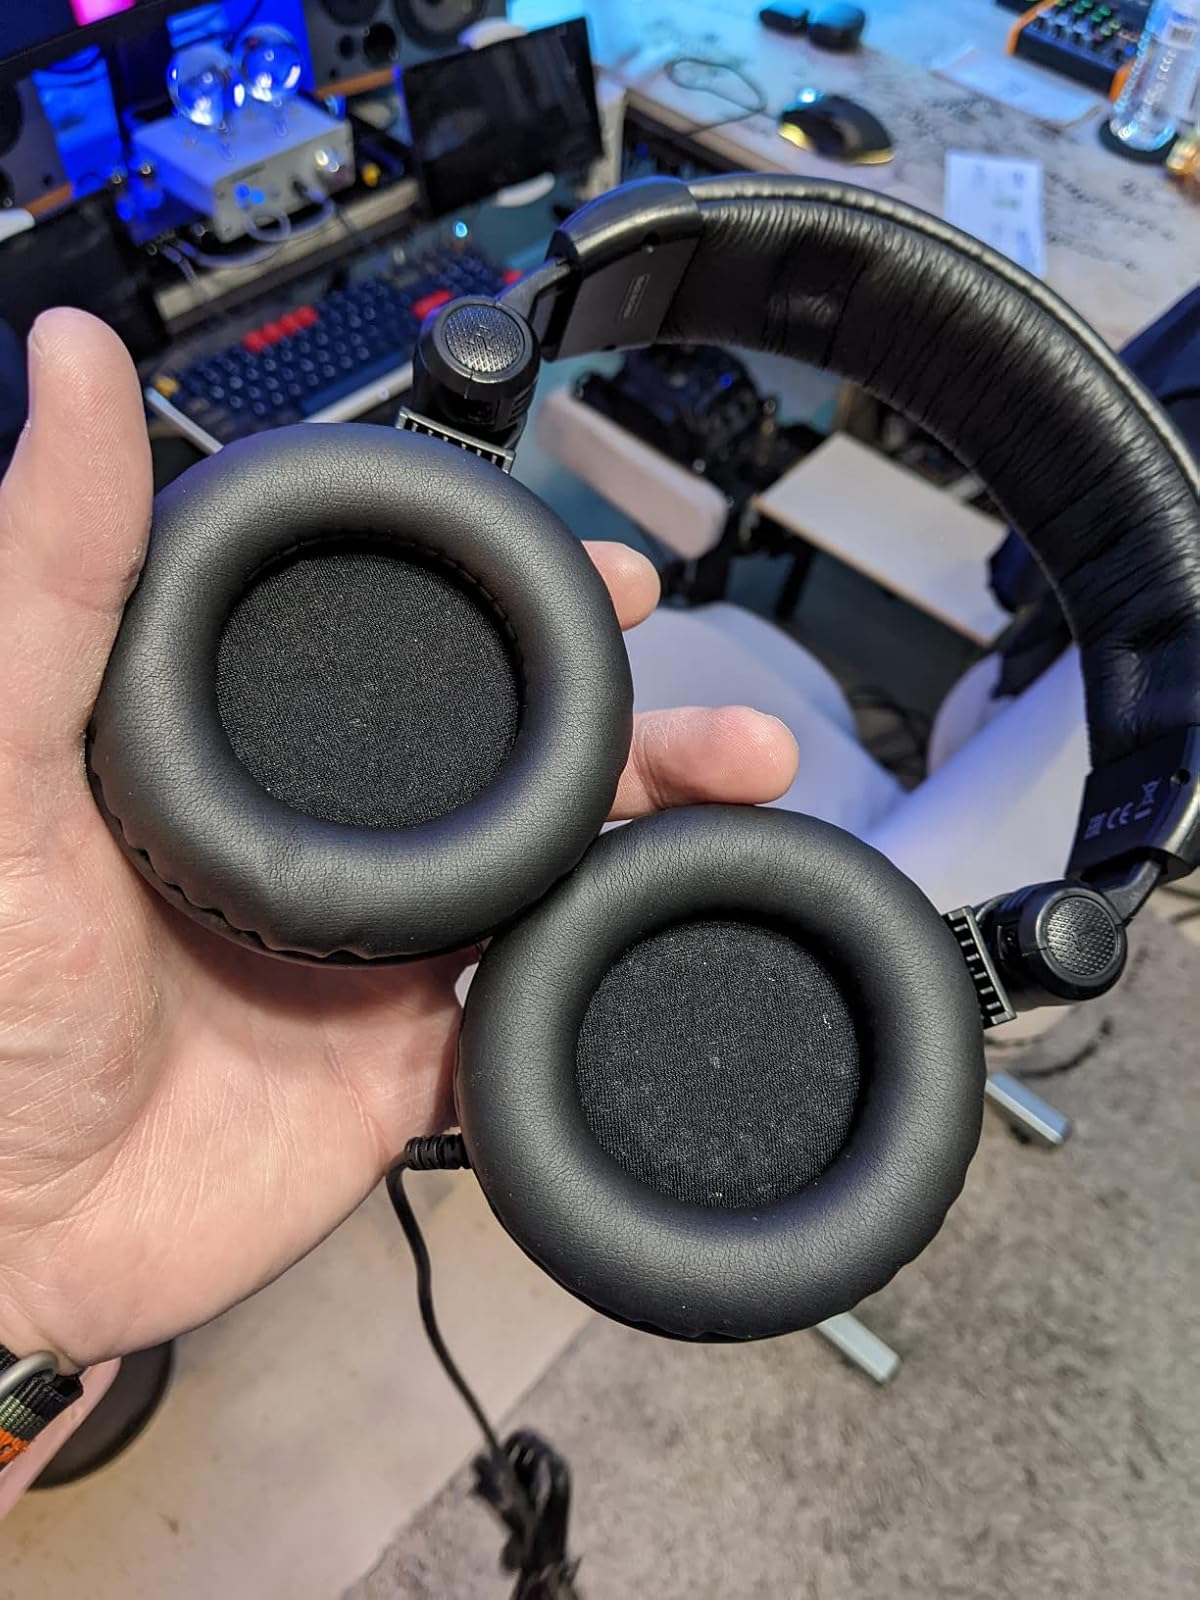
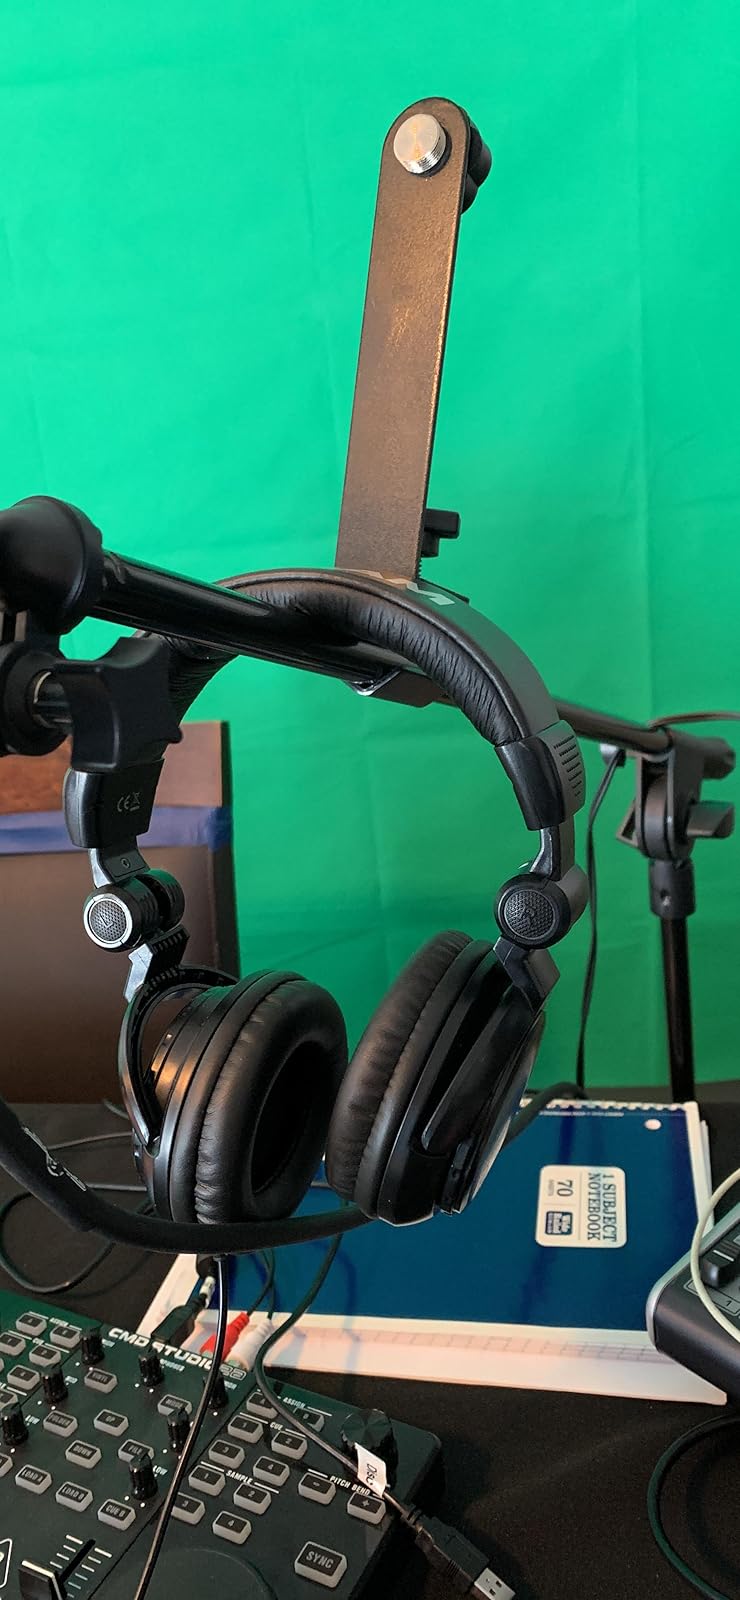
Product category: headphones
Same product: yes